Charles Davies (Baptist minister)

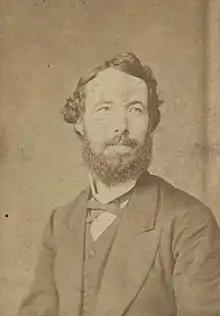
Portrait of Charles Davies

Charles Davies (1849 – January 1927) was a Welsh Baptist minister. His parents were Daniel and Margaret Davies of Llwynhendy. After completing his education at the Graig Academy grammar school in Swansea, he moved to study at the Baptist College, Llangollen. Following his ordination in 1870 he took charge of Penuel, Bangor. In 1877 he moved to Everton Village, Liverpool, before returning to Wales in 1888 to follow Nathaniel Thomas (1818–1888) as minister of Tabernacle Chapel, Cardiff.